Idle No More

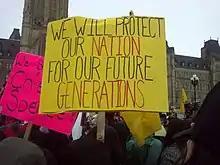

The parliamentary secretary to the Minister of Aboriginal Affairs stated to media that "With respect to Bill C-45, the changes to property leasing provisions, these changes respond directly to the request of a number of First Nations Chiefs to provide them with more flexibility".